Ealing

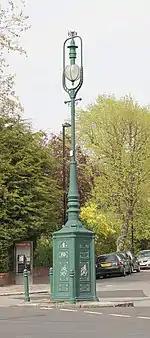
1895 lamp standard. Mount Park Road

As London developed, the area became predominantly market gardens which required a greater proportion of workers as it was more labour-intensive. Ealing Grove School was established in 1834, integrating both academic and agricultural education. In the 1850s, with improved travel (the Great Western Railway and two branches of the Grand Union Canal), villages began to grow into towns and merged into unbroken residential areas. At this time Ealing began to be called the "Queen of the Suburbs".